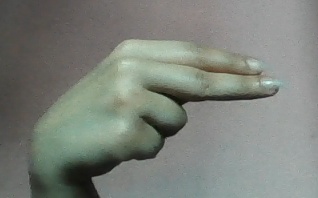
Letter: ain